Troy, Michigan

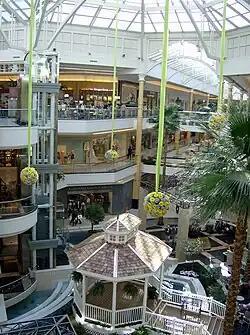
Somerset Collection is a shopping mall located in Troy.

According to a 2018 estimate, the median income for a household in the city was $96,864, and the median income for a family was $113,640. Males had a median income of $72,005 versus $52,365 for females. The per capita income for the city was $46,664. About 5.1% of families and 7.2% of the population were below the poverty line, including 6.7% of those under age 18 and 6.1% of those age 65 or over.